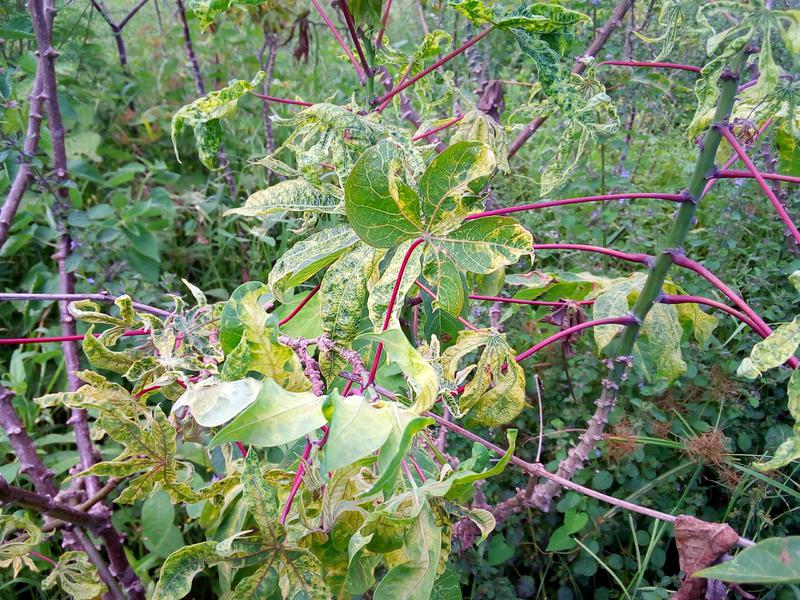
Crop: cassava
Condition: mosaic_disease